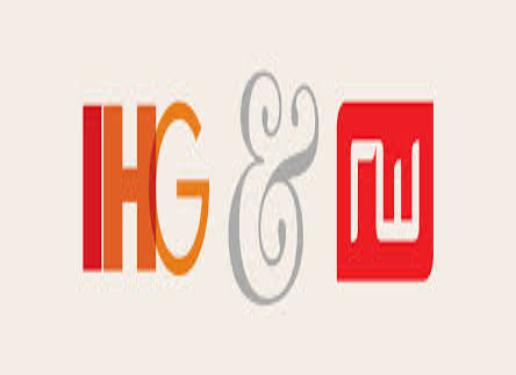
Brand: IHG
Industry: Others